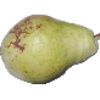
Label: Pear Williams 1